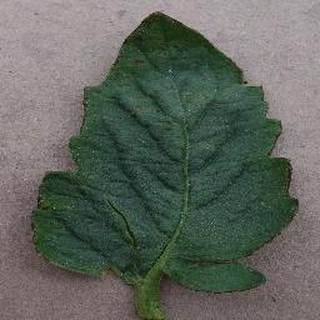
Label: tomato_bacterial_spot